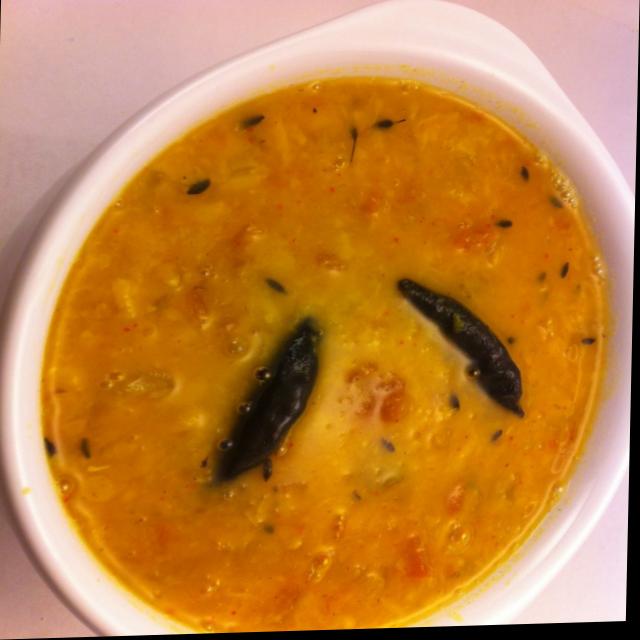
Dish: dal_makhani